Motorcycle safety

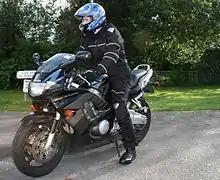
A motorcyclist wearing helmet, gloves, boots, and armored, reflective textile jacket and pants

Soft tissue (skin and muscle) damage (road rash) as the body slides across the surface. This can be prevented entirely with the proper use of motorcycle-specific protective apparel such as a leather jacket or reinforced denim and textile pants.